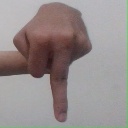
अक्षर: प